Tansy

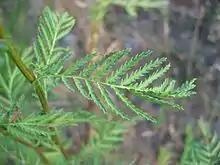
Tansy foil

Many tansy species contain a volatile oil which can cause contact dermatitis in sensitive individuals. If taken internally, toxic metabolites are produced as the oil is broken down in the liver and digestive tract. It is highly toxic to internal parasites, and for centuries tansy tea has been prescribed by herbalists to expel worms. Tansy is an effective insecticide and is highly toxic to arthropods. Because it contains thujone, the U.S. FDA limits the use of tansy to alcoholic beverages, and the final product must be thujone-free. "Tanacetum annuum" is often confused with common tansy ("Tanacetum vulgare") but the former produces an essential oil that is completely different chemically as it contains no thujone and high amounts of chamazulene making the oil dark blue in color, giving rise to its common name of Blue Tansy Oil. Despite claims by some unethical resellers of essential oils who adulterate the very expensive Blue Tansy ("Tanacetum annuum") oil with the much cheaper oil from "Tanacetum vulgare", the oil from "Tanacetum vulgare" is never blue in color as it contains no chamazulene. For this reason a high thujone oil from "Tanacetum vulgare" should never be referred to as "Blue Tansy" oil and any such blue oil containing significant thujone is an adulterated product.